Toyota FA

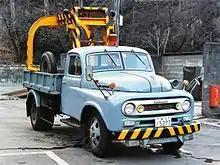
Toyota FA80 (1959-1961)

The heavier FA sold very well in a changing Japanese trucking market which was moving to larger loads and greater distances. Accordingly, in September 1954 Toyota lengthened the FA's chassis and upgraded it to carry 5 tonnes, renaming it the FA5. The smaller BA and BC were discontinued in February and July 1956. Also in February 1956, the FA5 was facelifted with a wider grille and equipped with a transmission with synchromesh on second through fourth gear (a first for the segment in Japan) and renamed the FA60. The new name did not reflect a change in payload, which remained at . Simultaneously, the lighter FC received similar changes, becoming the FC60 in the process. The FC60 became the FC70 in January 1958, reflecting an increased compression ratio and a power increase to for the F engine. Along with a payload upgrade to it was renamed the FC80 in November 1959. This was kept in production until September 1964, when it was replaced by the second generation FC100. The FA60 became the FA70 in January 1958, with the same engine upgrade as for the FC70. The heavier part of the F-engined range was split into two in September 1959, with the FA80 and FA90 being built to handle respectively; these model codes were again maintained until the first generation was replaced.